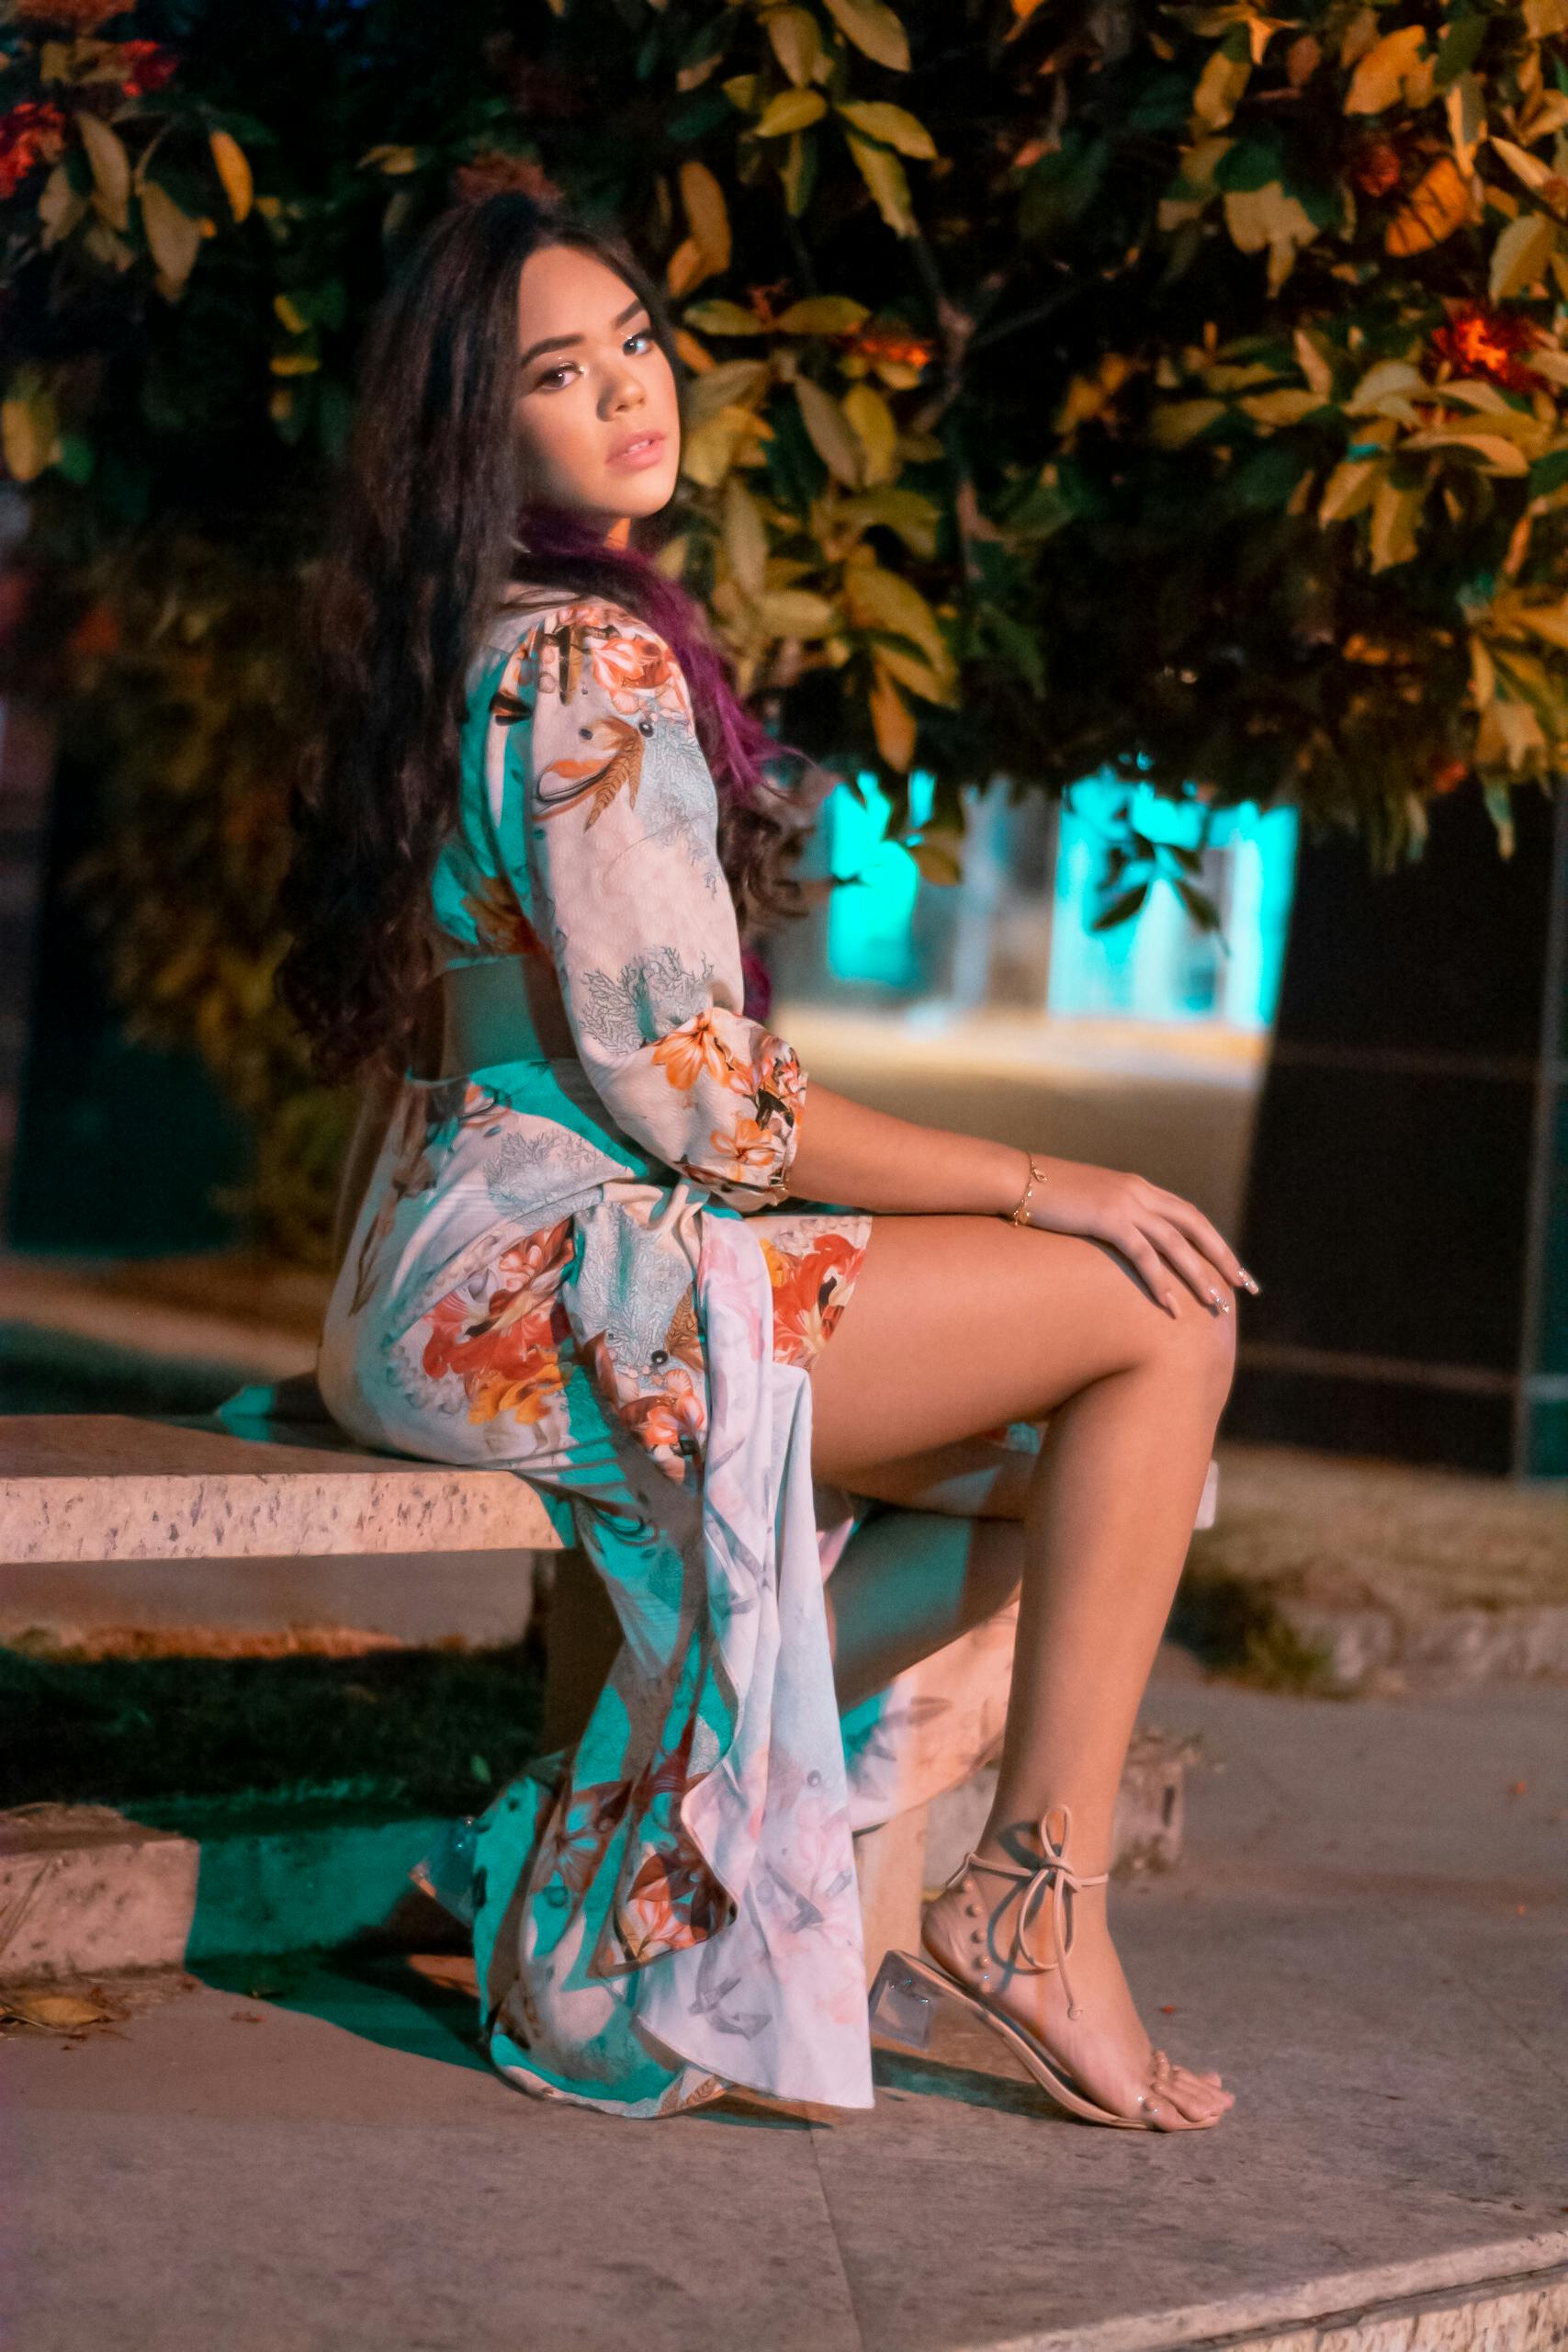
woman, shoe, flash photography, thigh, knee, waist, fashion design, black hair, sandal, formal wear, leisure, tree, long hair, electric blue, human leg, magenta, foot, fashion model, brown hair, grass, sitting, jewellery, pattern, peach, high heels, photo shoot, portrait photography